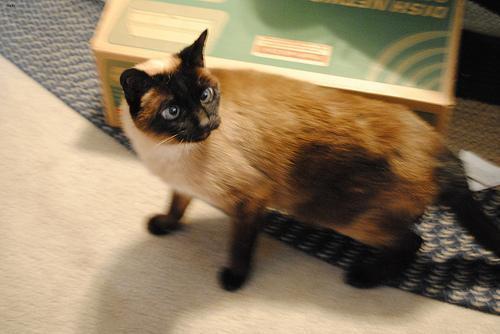
Siamese